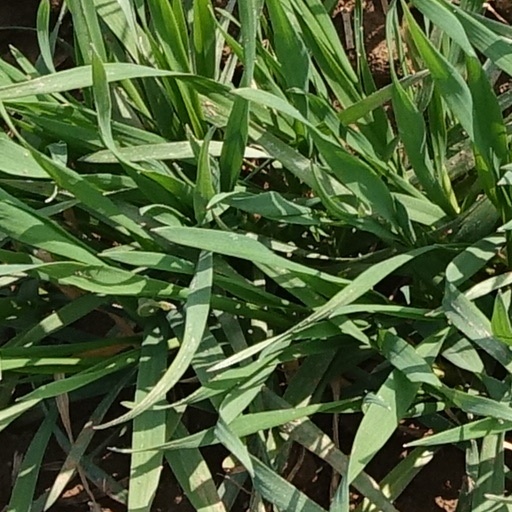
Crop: wheat